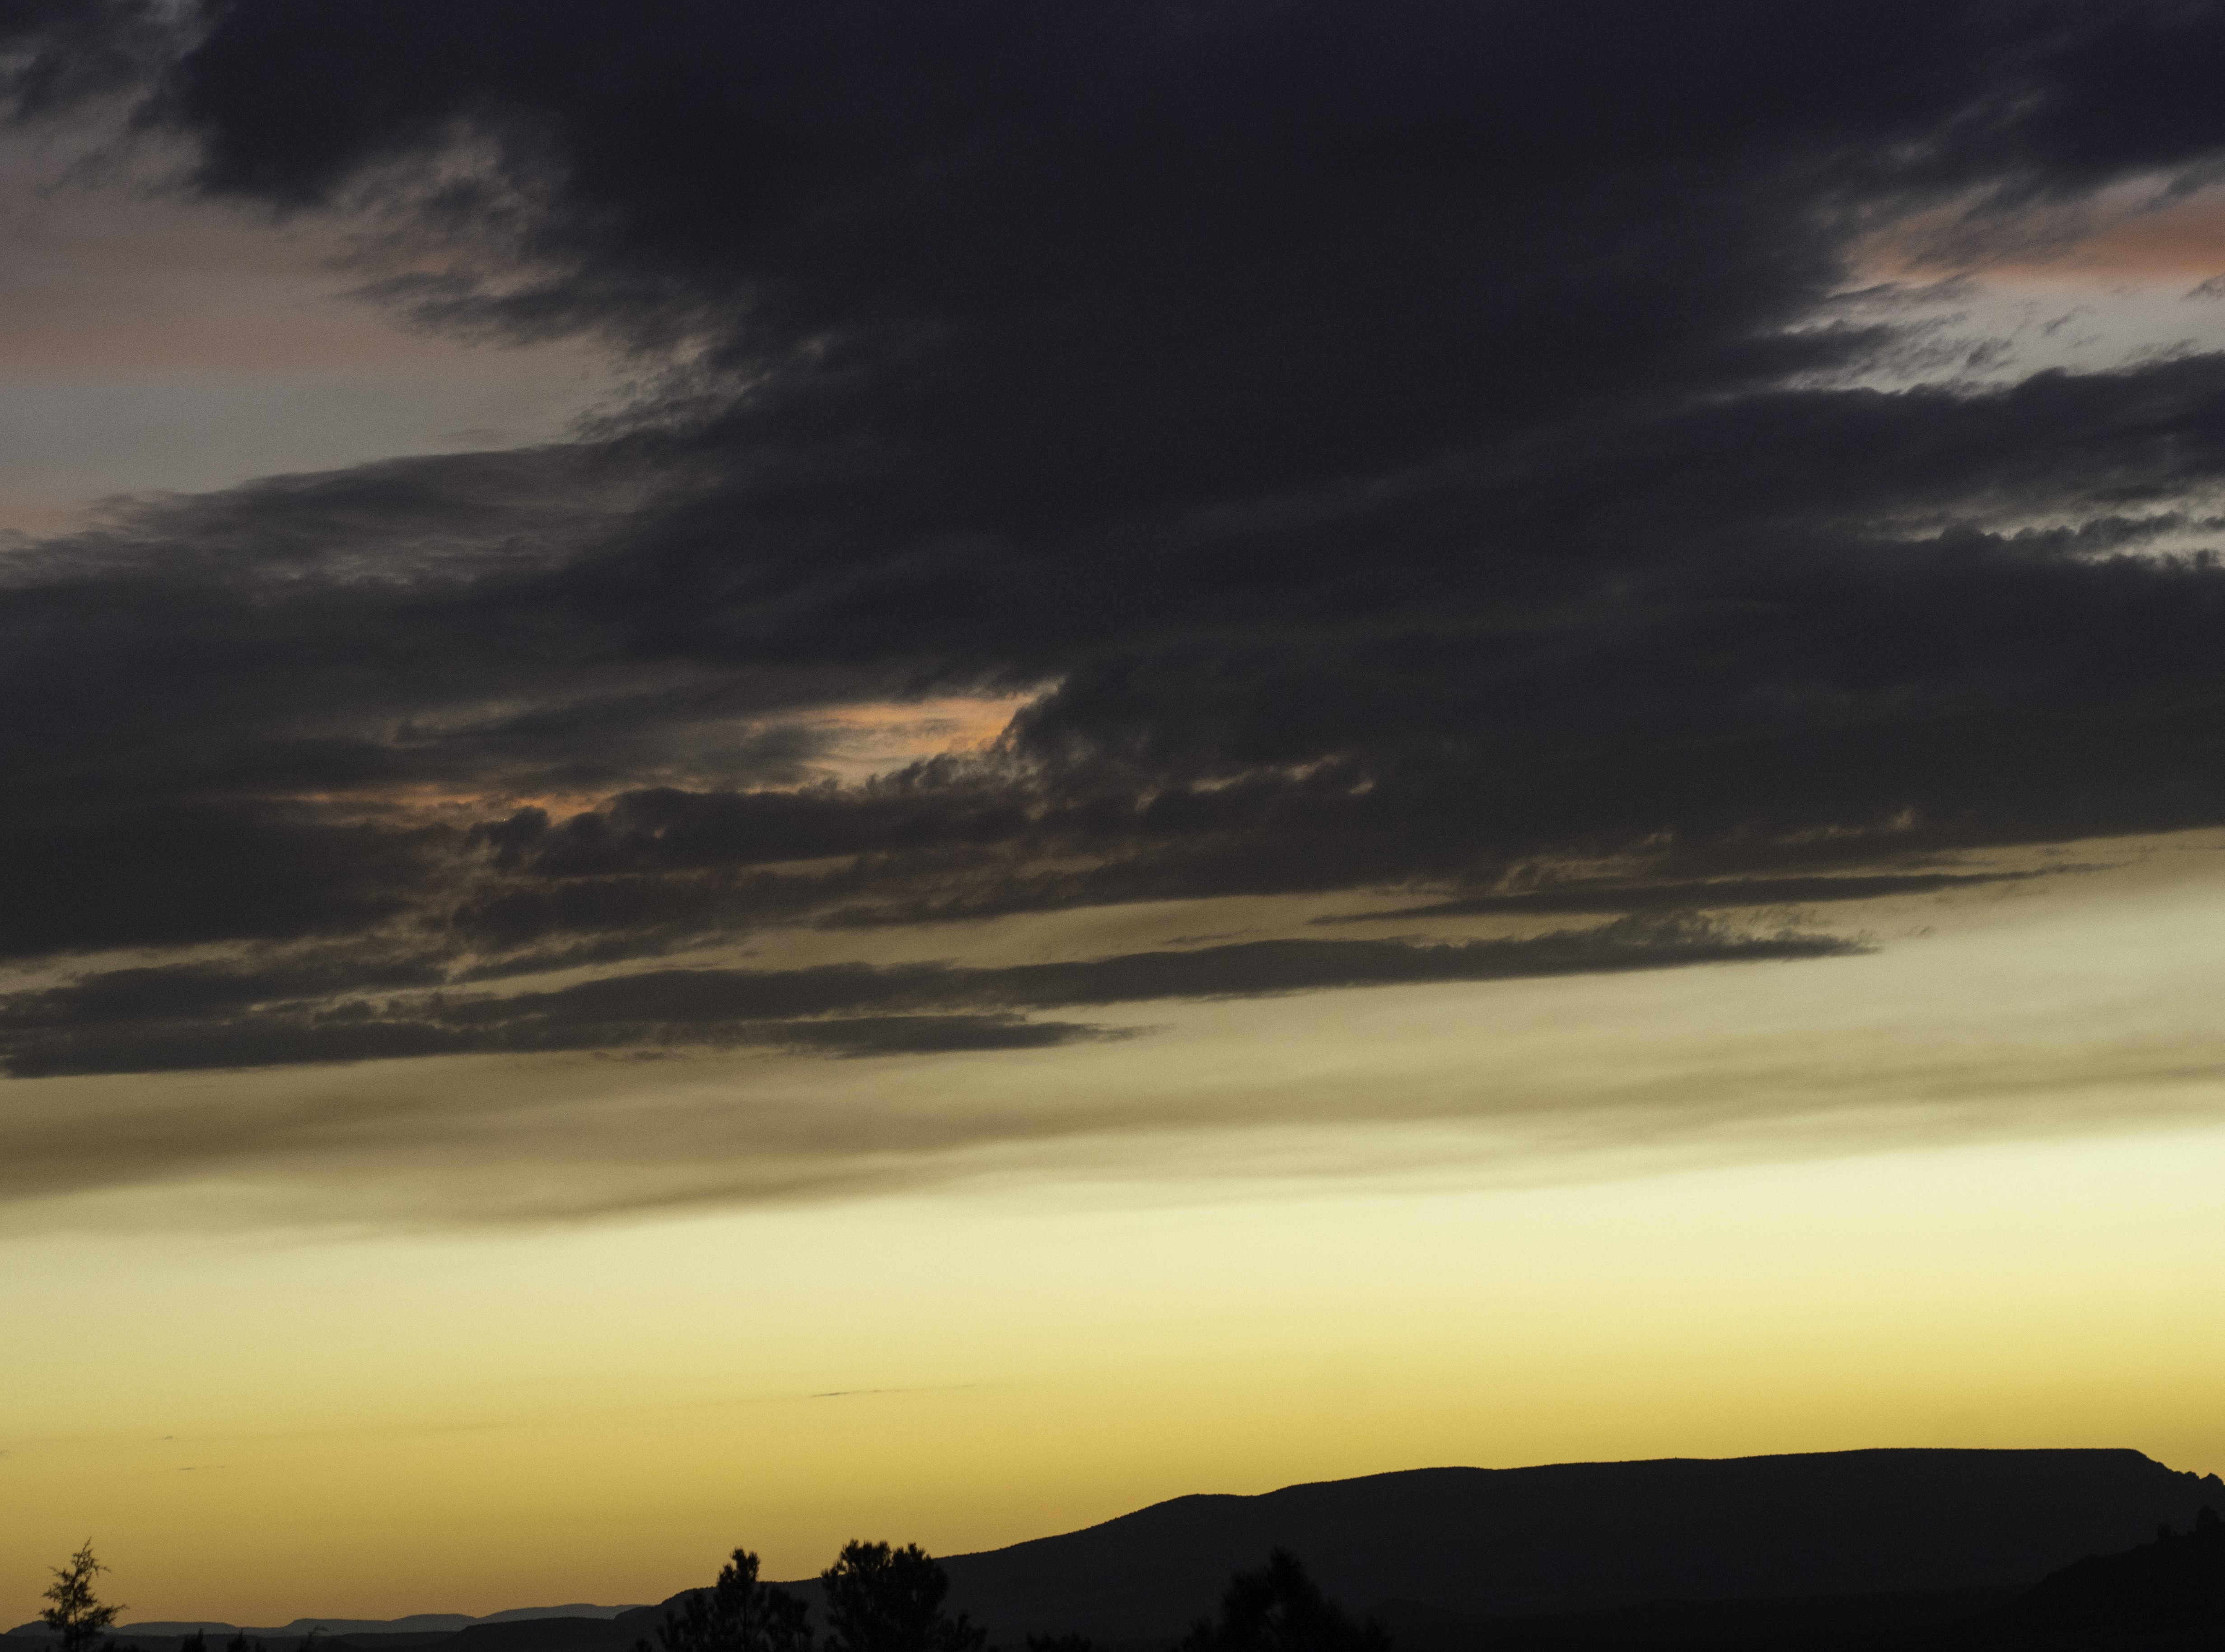
sea, horizon, mountain, cloud, sky, sun, sunrise, sunset, sunlight, morning, hill, dawn, atmosphere, dusk, evening, palmtrees, wigwam, arizonapassages, palmsprings, wigwammotel, sedona, afterglow, meteorological phenomenon, red sky at morning, wigwamholbrookroute66marccooper